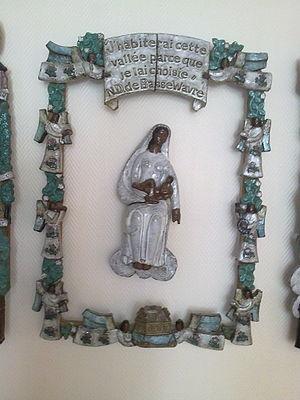
Céramique ND de Basse Wavre de l'artiste Max Van der Linden (1922-1999) aux Cliniques St Pierre d'Ottignies.
Maximilien, Arthur, Joseph, Marie, Ghislain, Georges, baron van der Linden, né le 1ᵉʳ juin 1922 au château de Nodebais, Brabant Wallon, et mort le 25 novembre 1999 est un artiste céramiste belge.